Cognitive flexibility

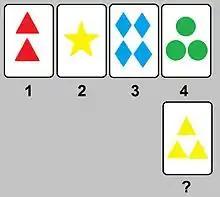
Wisconsin Card Sorting Test

The Wisconsin Card Sorting Test (WCST) is used to determine an individual's competence in abstract reasoning, and the ability to change problem-solving strategies when needed.